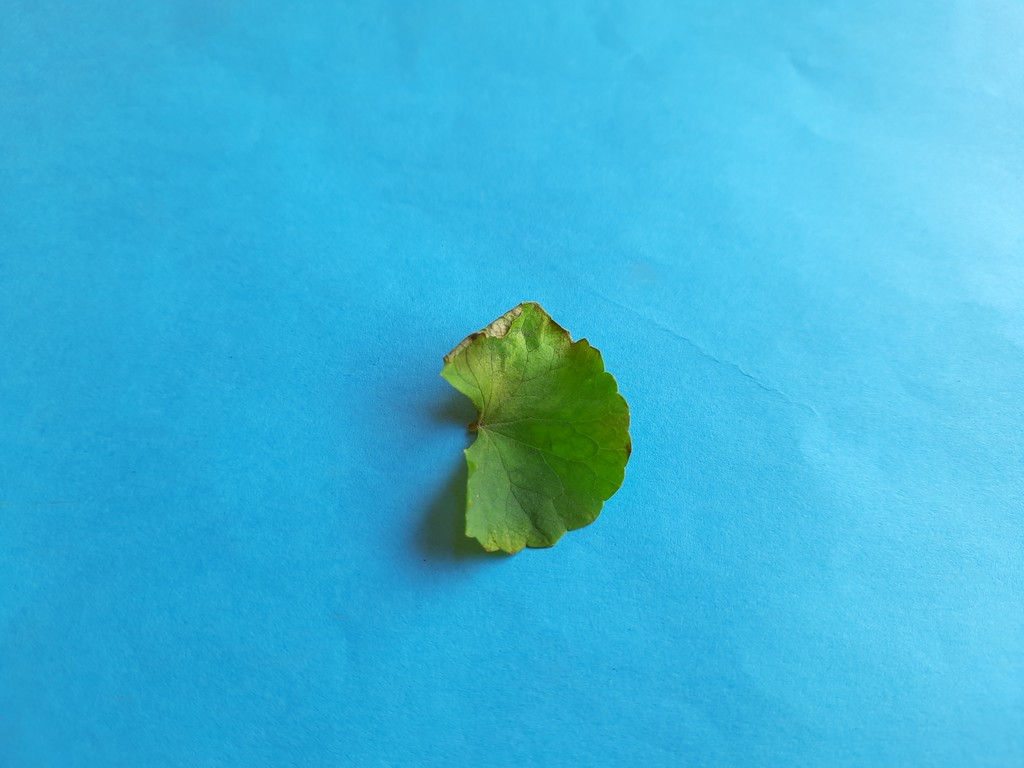
Label: Unhealthy